HMS Furious (47)

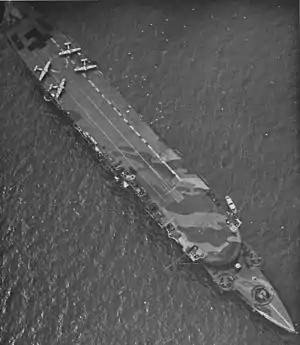

"Furious" loaded 55 aircraft, mostly crated Hawker Hurricane fighters of No. 73 Squadron RAF, in Liverpool on 7 November 1940 sailing for Takoradi, Gold Coast, on 15 November 1940 where they were flown off or off-loaded on 27 November with the ultimate destination of Egypt. During this time, she retained only six Skuas of 801 Squadron for her own protection. "Furious" was back in Liverpool by 15 December where she embarked 40 more Hurricanes for Takoradi. She sailed on 21 December 1940 joining with Convoy WS5A and the small carrier "Argus". The encountered the convoy on 25 December 1940, but little damage was inflicted by "Admiral Hipper" before she was driven off by the escorts. No air strike could be flown against the German cruiser because the Swordfish were embarked in "Argus" with bombs that they could not carry and their torpedoes were aboard "Furious". After "Furious"s Skuas had flown off to search for "Hipper", space was made to land the Swordfish to load the torpedoes, but the Skuas could not locate "Admiral Hipper" because of the poor visibility. "Furious" reached Takoradi on 10 January 1941 arriving back in Britain on 5 February 1941 where she was given a brief refit. She made another ferry trip to Takoradi on 4 March, carrying 12 Fairey Fulmars of 807 Squadron and six Swordfish of 825 Squadron for self-defence.